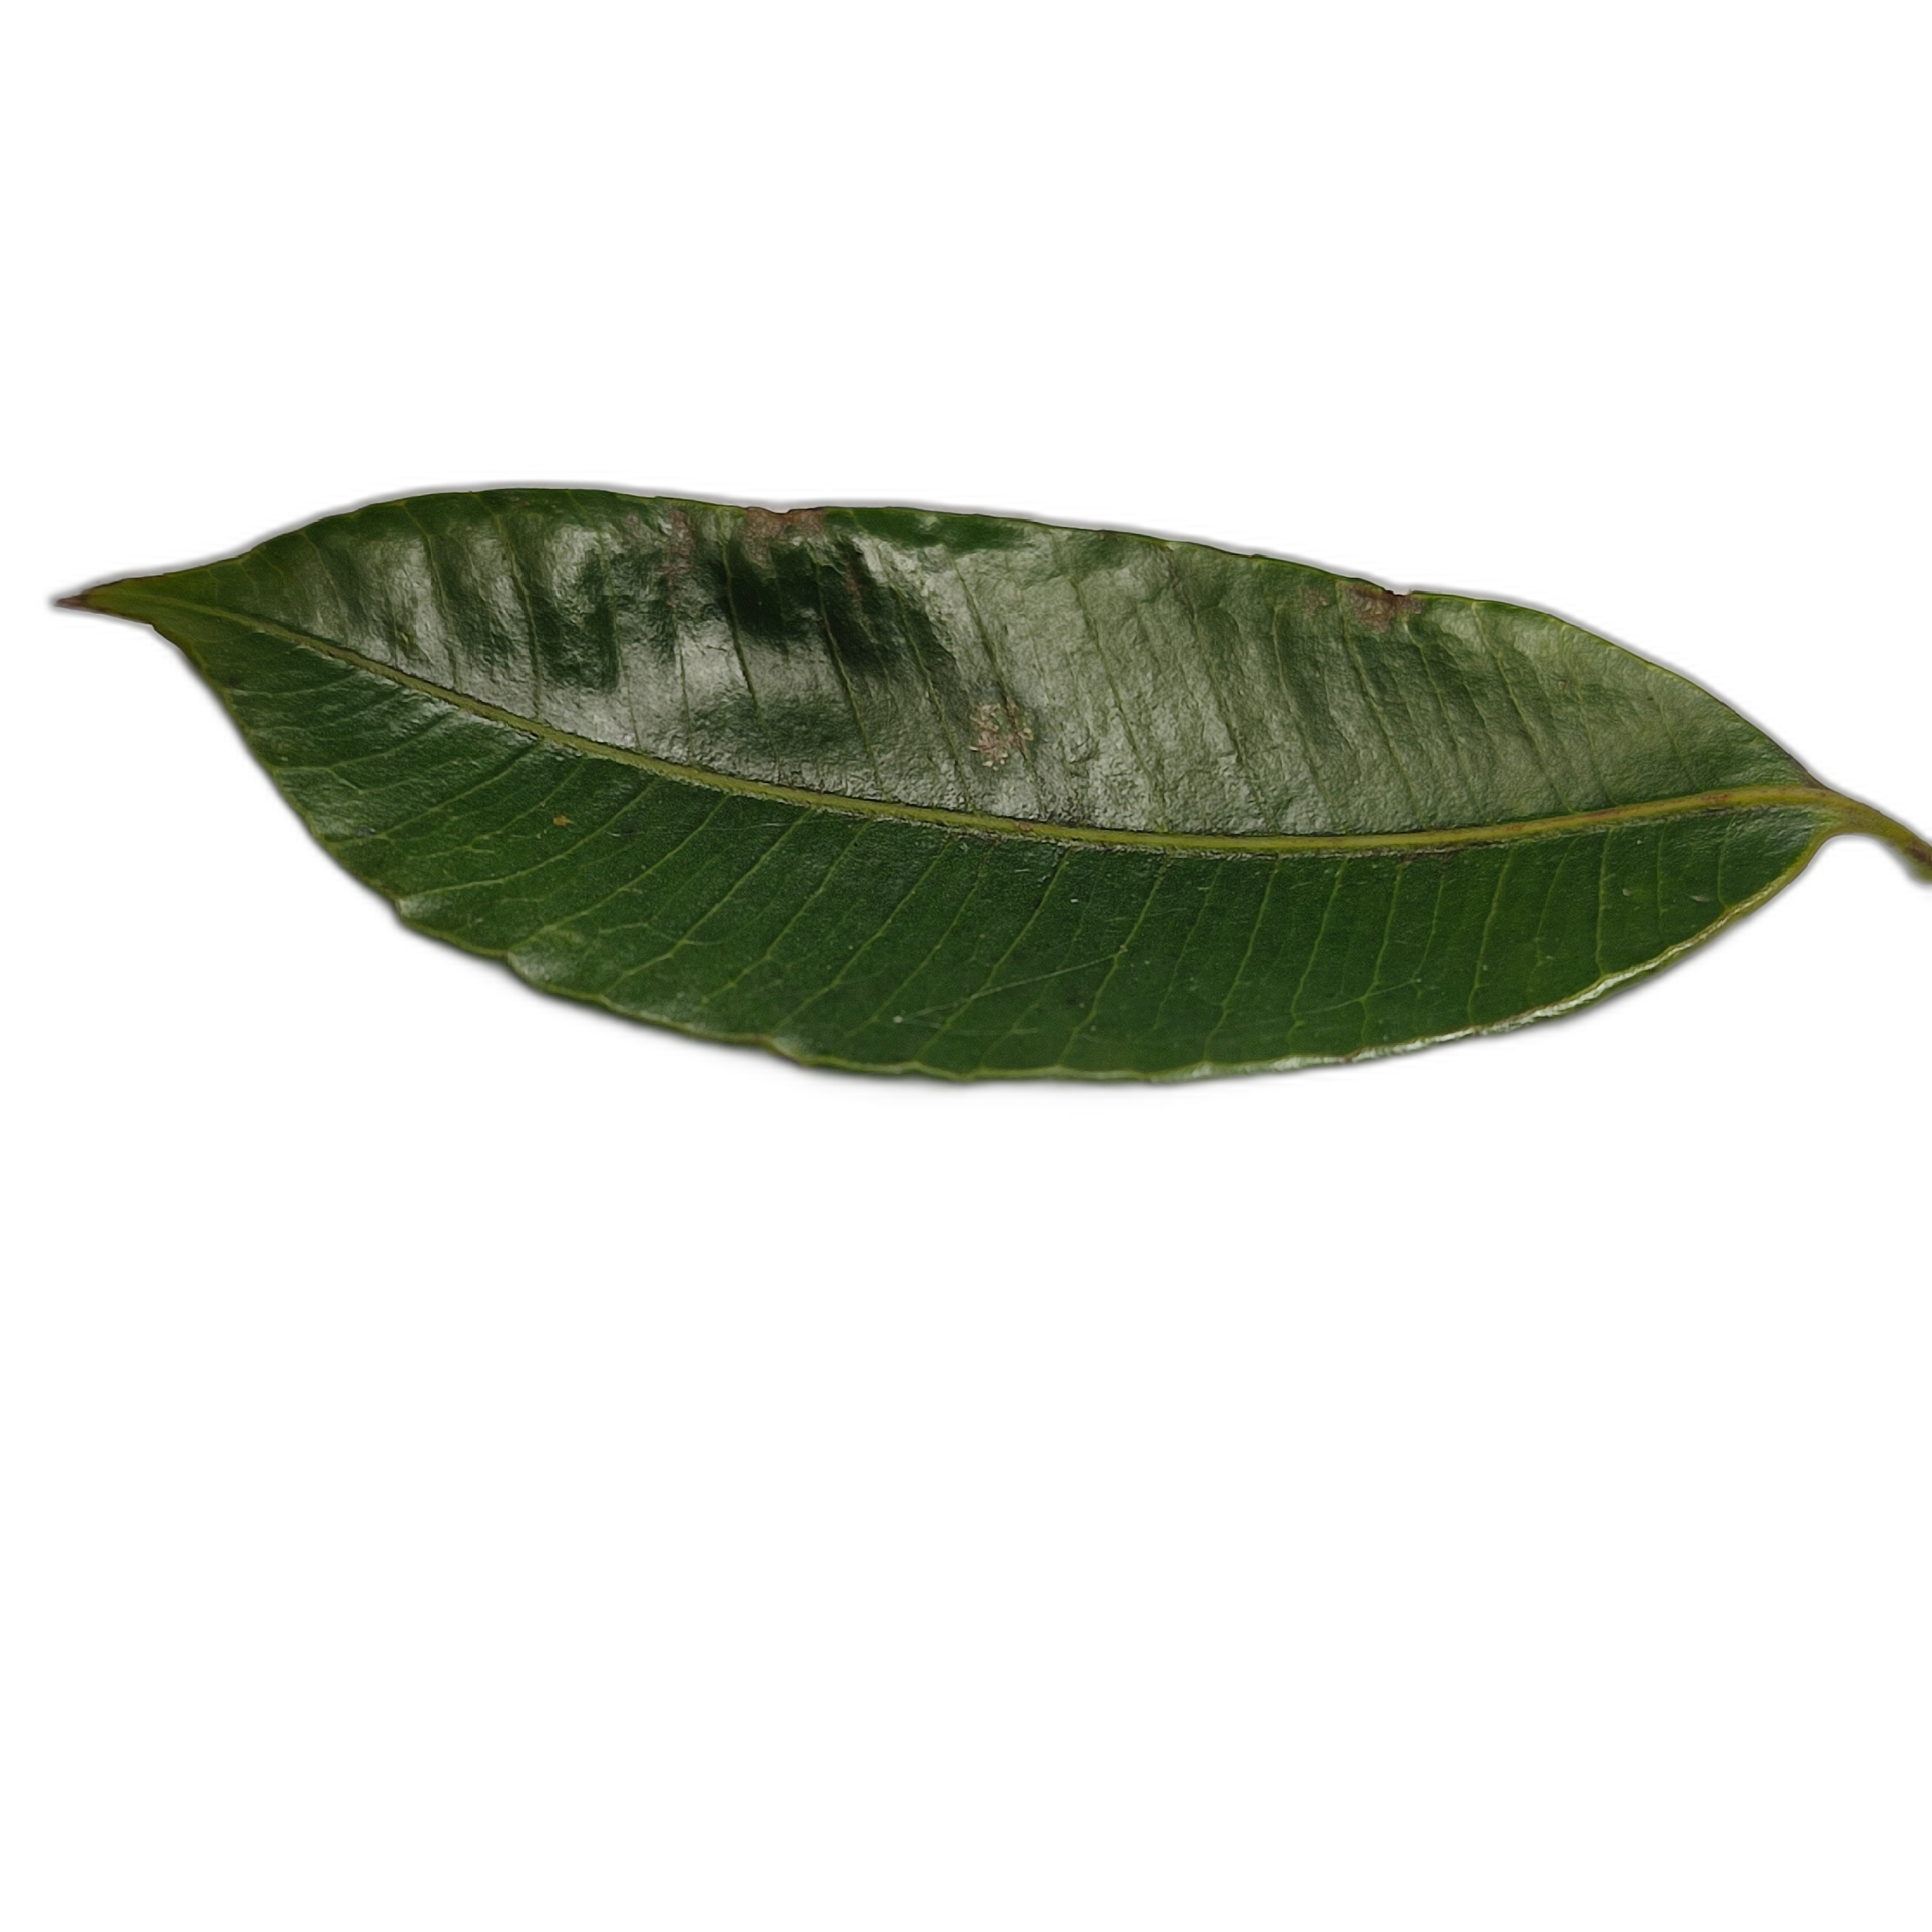
Label: healthy